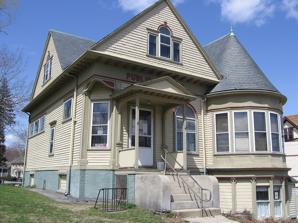
Building: Aldrich Free Public Library
Country: United States of America
Year built: 1898
United States historic place Aldrich Free Public Library U.S. National Register of Historic Places Location 299 Main St., Plainfield, Connecticut Coordinates 41°43′8″N 71°52′32″W / 41.71889°N 71.87556°W / 41.71889; -71.87556 Area 0.3 acres (0.12 ha) Built 1895 ( 1895 ) Architect Charles F. Wilcox Architectural style Queen Anne NRHP reference No. 94000768 Added to NRHP July 27, 1994 Aldrich Free Public Library is the public library of the Moosup section of Plainfield, Connecticut .  It is located at 299 Main Street, in an architecturally significant Queen Anne building constructed in 1895 with funds given by the library's major benefactors, David L. Aldrich and Edwin Milner.  The building was listed on the National Register of Historic Places in 1994. Architecture and history The Aldrich Free Public Library stands in the village center of Moosup, at the northwest corner of Main and High Streets.  It is a 1 + 1 ⁄ 2 -story wood-frame structure, with a slate roof and exterior finished mostly in wooden clapboards.  It has an asymmetrical plan, with a cross-gabled roof configuration that includes side gables, a front gable over the entrance, and a turret-like rounded projecting to its right.  The gable ends are finished in wooden shingles, with keystoned Palladian windows at their centers.  The rounded turret-like roof end is crowned by a finial, with a band of sash windows below.  The interior retains many original features, include oak bookcases, furnitures, flooring, and trim. The library was built in 1895 to a design by Charles F. Wilcox of Providence, Rhode Island , and is a prominent local example of Queen Anne Victorian architecture.  It was funded in part by a bequest of David Aldrich, a local mill owner, and his business partner, Edwin Milner.  Aldrich died in 1889, and the remainder of the library's cost was covered by fundraising within the community.   Milner donated the land on which it stands, and covered enough of the building construction cost so that the locally raised funds could be used for books and furnishings. See also National Register of Historic Places listings in Windham County, Connecticut References